Wilhelmstraße (Wiesbaden)

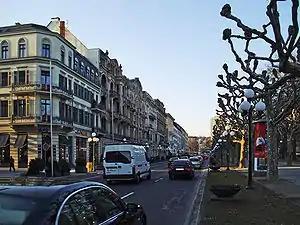
Wilhelmstraße towards its northern end

The Wilhelmstraße is an urban boulevard in Wiesbaden, state capital of Hesse, Germany. Nicknamed Rue by the locals, the Wilhelmstraße is one of Germany's busiest, upscale shopping streets.